2022 Go Bowling at The Glen

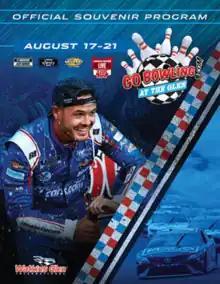
The 2022 Go Bowling at The Glen program cover.

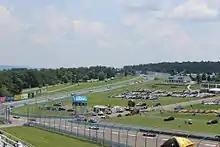
Watkins Glen International

Watkins Glen International (nicknamed "The Glen") is an automobile race track located in Watkins Glen, New York at the southern tip of Seneca Lake. It was long known around the world as the home of the Formula One United States Grand Prix, which it hosted for twenty consecutive years (1961–1980), but the site has been home to road racing of nearly every class, including the World Sportscar Championship, Trans-Am, Can-Am, NASCAR Cup Series, the International Motor Sports Association and the IndyCar Series.